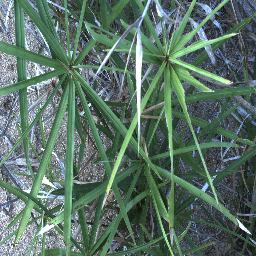
Label: negative